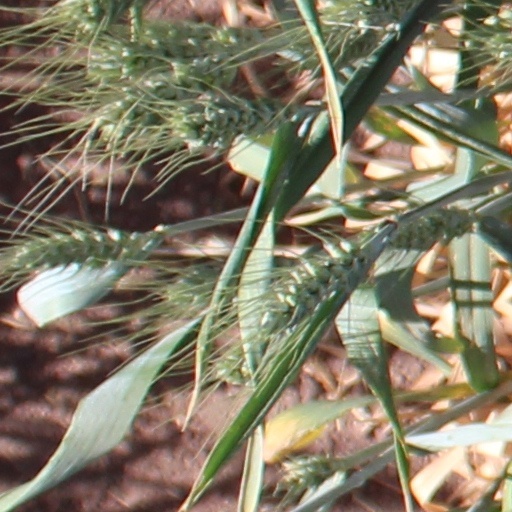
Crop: wheat